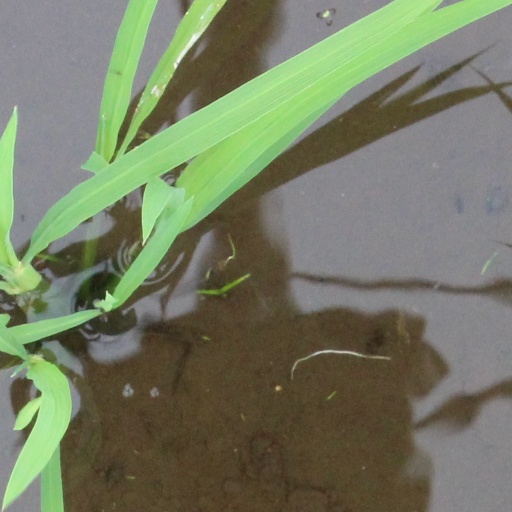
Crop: rice